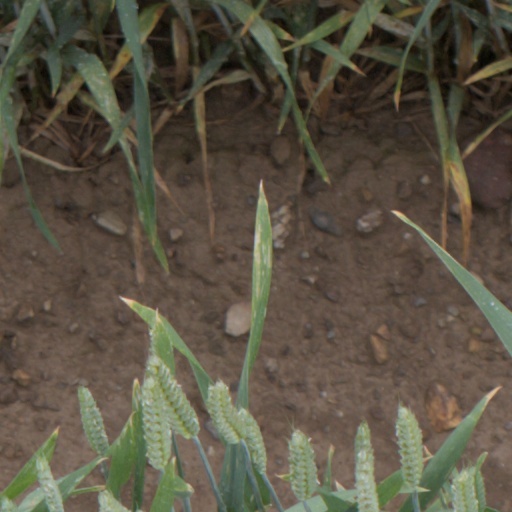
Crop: wheat